Angkor Centre for Conservation of Biodiversity

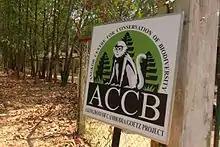

The Angkor Centre for Conservation of Biodiversity (ACCB) is a non-governmental organization in Cambodia. ACCB is "one of the first nature conservation and endangered wildlife rescue and breeding centre" in the country. It works towards the conservation of wildlife and biodiversity in Cambodia. Established in 2003 by the German organizations of Allwetterzoo Münster and the Zoological Society for the Conservation of Species and Populations, ACCB's goals include the rehabilitation of confiscated wildlife, breeding of selected species, environmental education, local community involvement, research, and in-situ conservation. Dr. Stephan Goetz from Munich has provided major financial support via Stiftung Artenschutz (“Species Conservation Foundation”), a consortium of zoos and nature conservation organizations. The ACCB is a project (No. 04010) of the World Association of Zoos and Aquariums.